Objetivo Fama

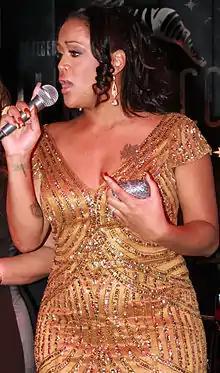
Season 2 winner, Anaís

This season was hosted by Mexican actor/singer, Víctor Noriega and Puerto Rican celebrity, Yizette Cifredo, and expanded the format to include international contestants.